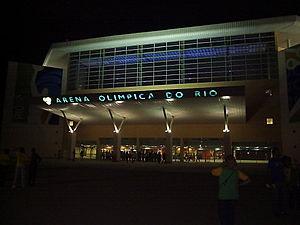
La HSBC Arena est une salle omnisports située à Rio de Janeiro dans l'État de Rio de Janeiro. Elle accueille des concerts et est employée régulièrement pour des tournois de basket-ball universitaire.